Hannah Brandt

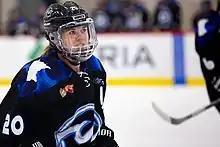
Brandt with the Minnesota Whitecaps in 2018

In the 2015 NWHL Draft, she was selected second overall, drafted by the Connecticut Whale. On April 27, 2016, her rights were traded to the New York Riveters.